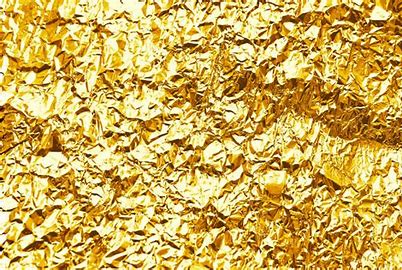
Waste category: metal